Louis Krages

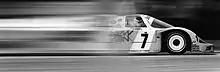
The '24h of Le Mans 1985' winning Joest-Porsche 956C of Ludwig, Barilla and "Winter"

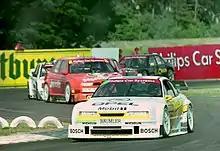
John Winter - Opel Team Joest - Opel Calibra V6 exits The Esses, 1994 DTM Donington Park.

Louis Krages (born Klaus Louis Kragés, 2 August 1949 – 11 January 2001), more commonly known by his pseudonym John Winter, was a German racing driver and businessman.